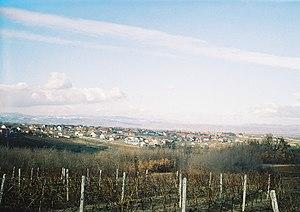
Vue générale de Gornja Omašnica, près de Trstenik, Serbie
Gornja Omašnica est un village de Serbie situé dans la municipalité de Trstenik, district de Rasina. Au recensement de 2011, il comptait 535 habitants.
Les régions géographiques de Serbie situées dans la plaine pannonienne sont délimitées par les cours d'eau ; d'autres sont délimitées par des montagnes.